List of spacewalks 2000–2014

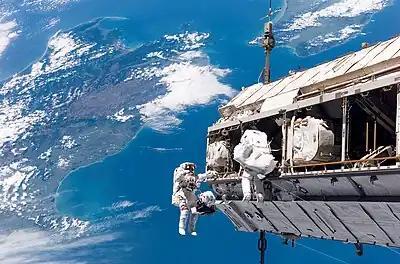
Robert Curbeam and Christer Fuglesang attach cables to the ISS P3/P4 truss during the second EVA of "Discovery"'s STS-116 flight (2006).

"Spacewalk beginning and ending times are given in Coordinated Universal Time (UTC)."